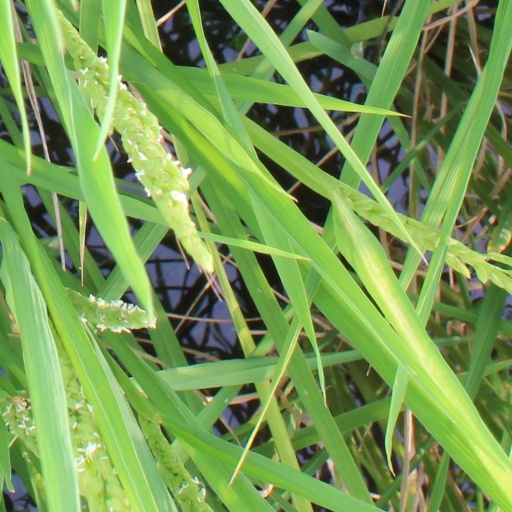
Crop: rice